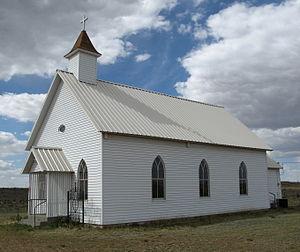
Le Nouveau-Mexique est un État du sud-ouest des États-Unis, bordé à l'ouest par l'Arizona, au nord par le Colorado, à l'est par le Texas et au sud par les États mexicains de Chihuahua et de Sonora. Faisant partie des quatre États des Four Corners, le Nouveau-Mexique a une superficie de 314 926 km² et est peuplé de 2 059 179 habitants. Sa forme est proche d'un carré de 550 km de côté. La capitale de l’État est Santa Fe, et la plus grande ville est Albuquerque.